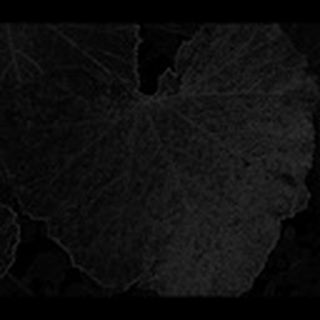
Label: cotton_powdery_mildew